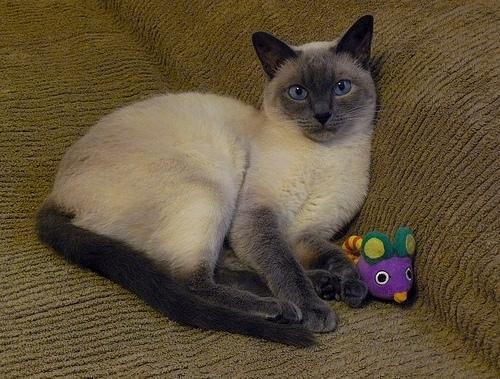
Breed: Siamese